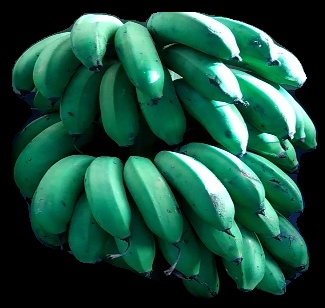
Variety: rasbale
Grade: grade2